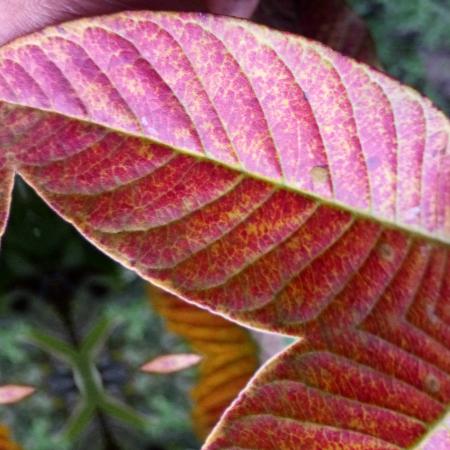
Label: Red rust